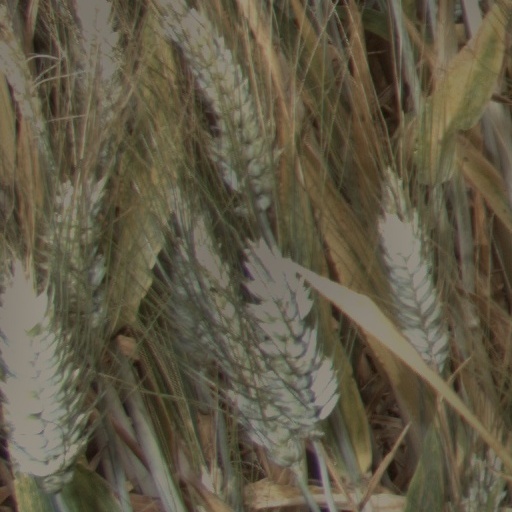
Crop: wheat